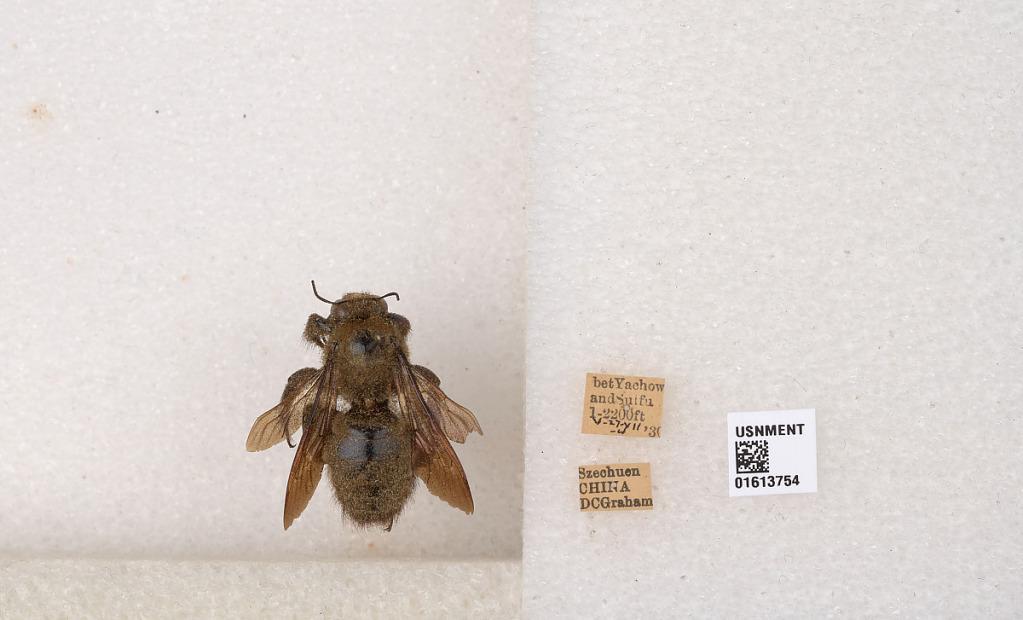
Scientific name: Xylocopa (Biluna) tranquebarorum tranquebarorum (Swederus)
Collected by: D. Graham
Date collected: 1930-5-27
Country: China
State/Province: Sichuan
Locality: bet Yachow and Suifu